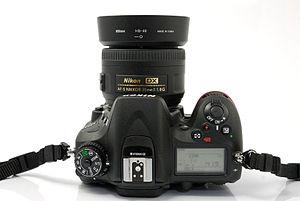
Nikon D7100, face supérieure
Le Nikon D7100 est un appareil photographique reflex numérique, dont la sortie a été annoncée par Nikon le 21 février 2013. Il remplace le D7000 dans la gamme APS-C de Nikon et se hisse au rang des reflex pour professionnels et amateurs avertis.